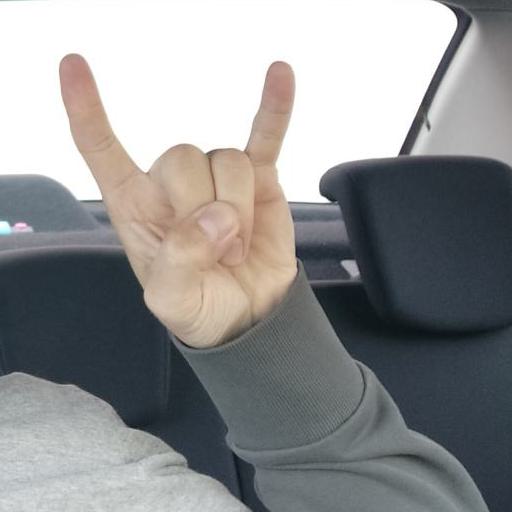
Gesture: rock